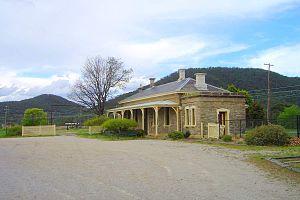
Bowenfels est une localité australienne située dans la zone d'administration locale de Lithgow en Nouvelle-Galles du Sud. La population s'élevait à 2 048 habitants en 2016.